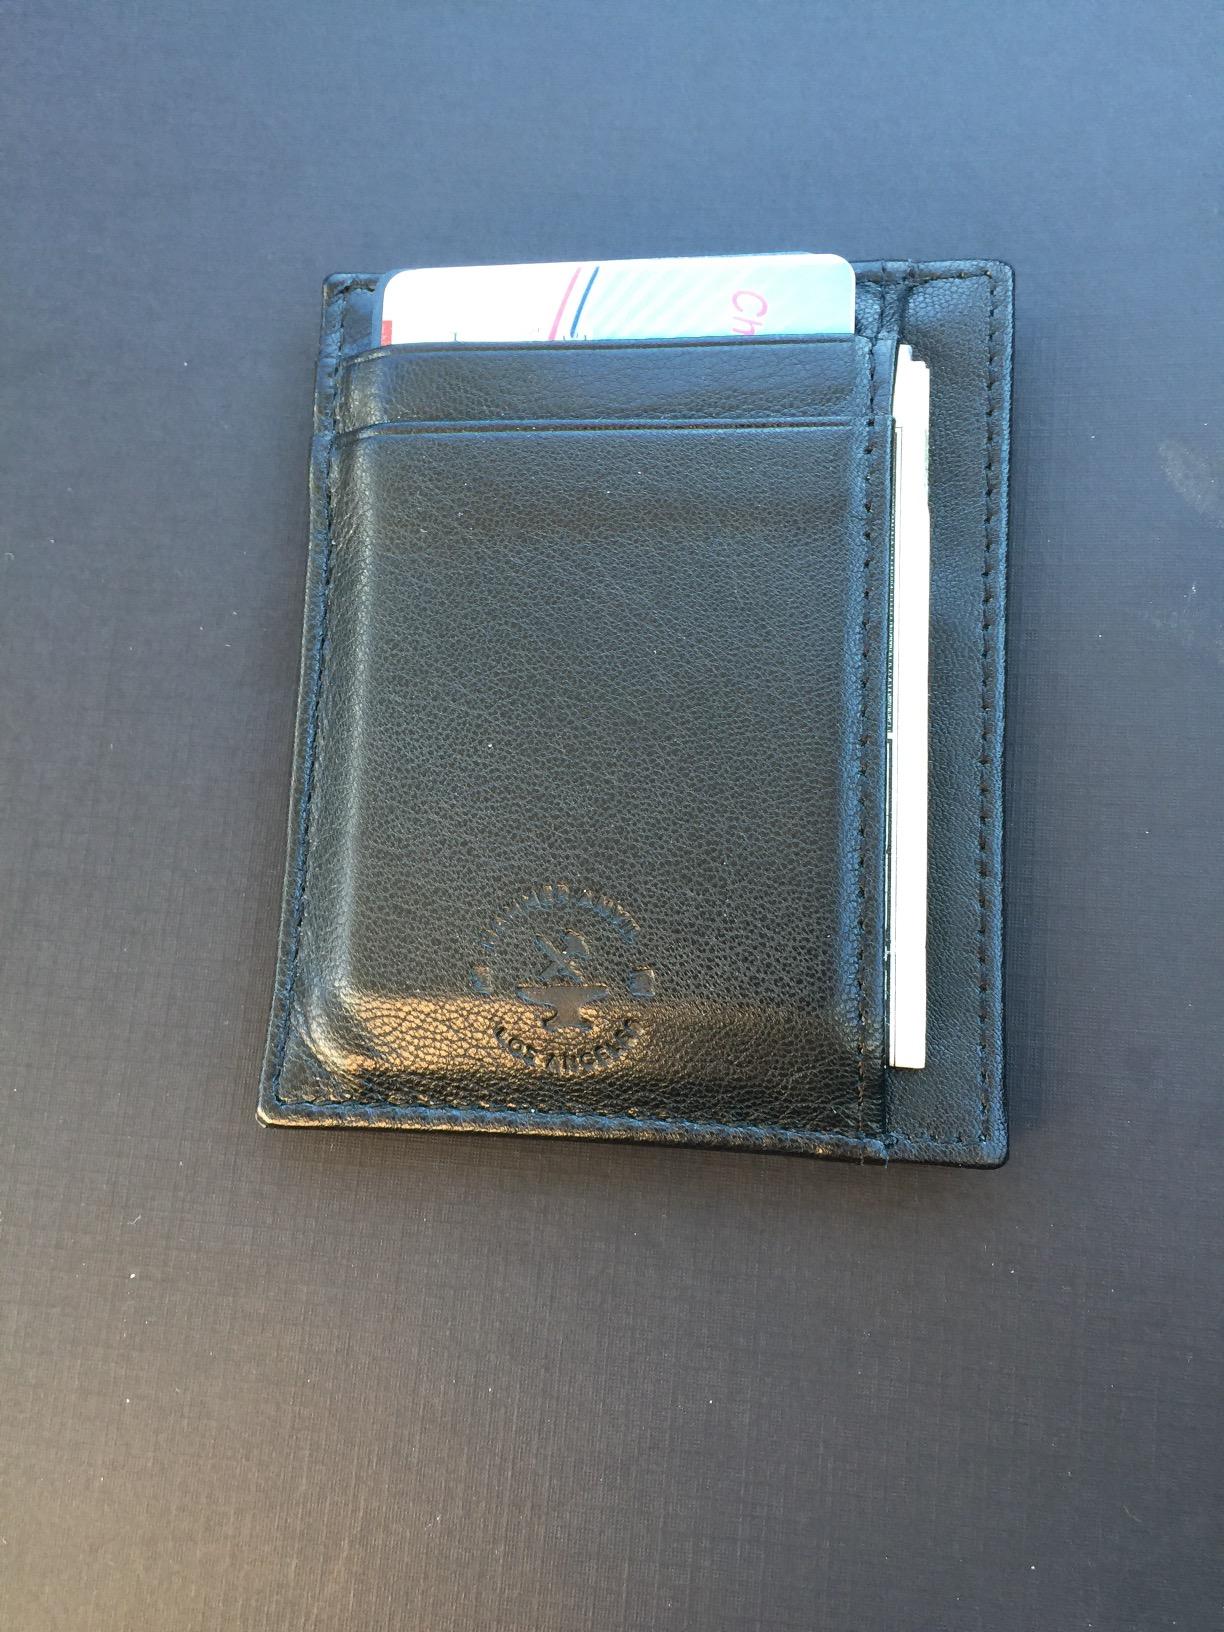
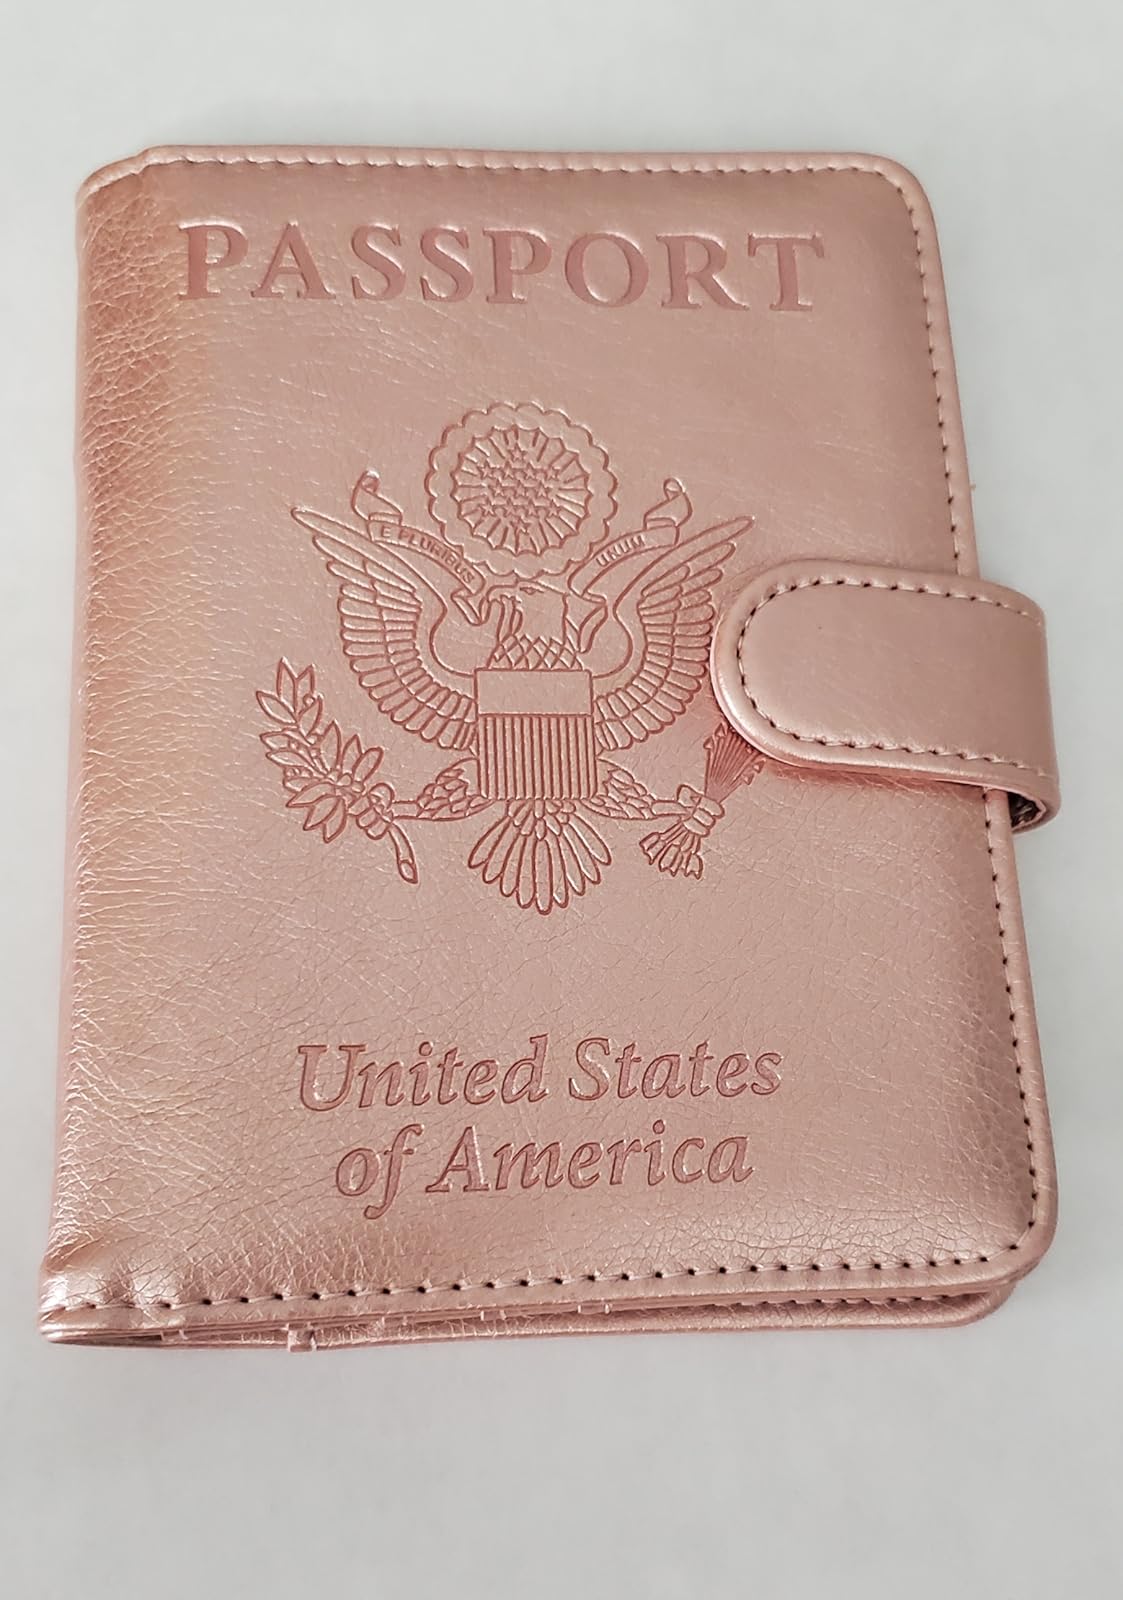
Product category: accessories_wallet
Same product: no